Steel Rain

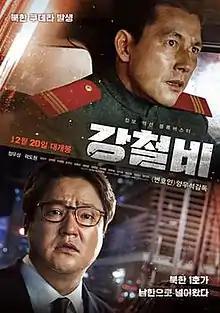
Theatrical release poster

Steel Rain is a 2017 South Korean action thriller film directed by Yang Woo-suk, based on his 2011 webtoon of the same name. The film stars Jung Woo-sung and Kwak Do-won.